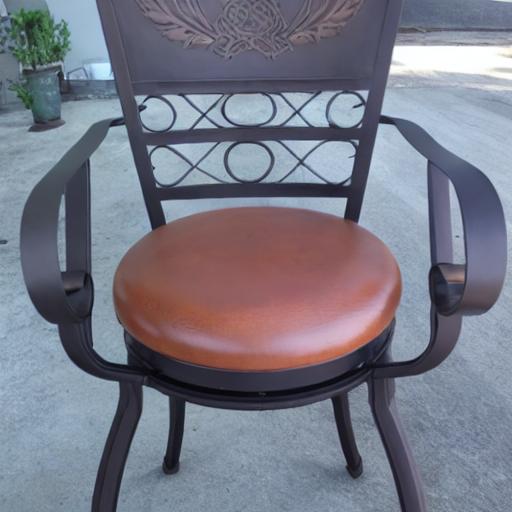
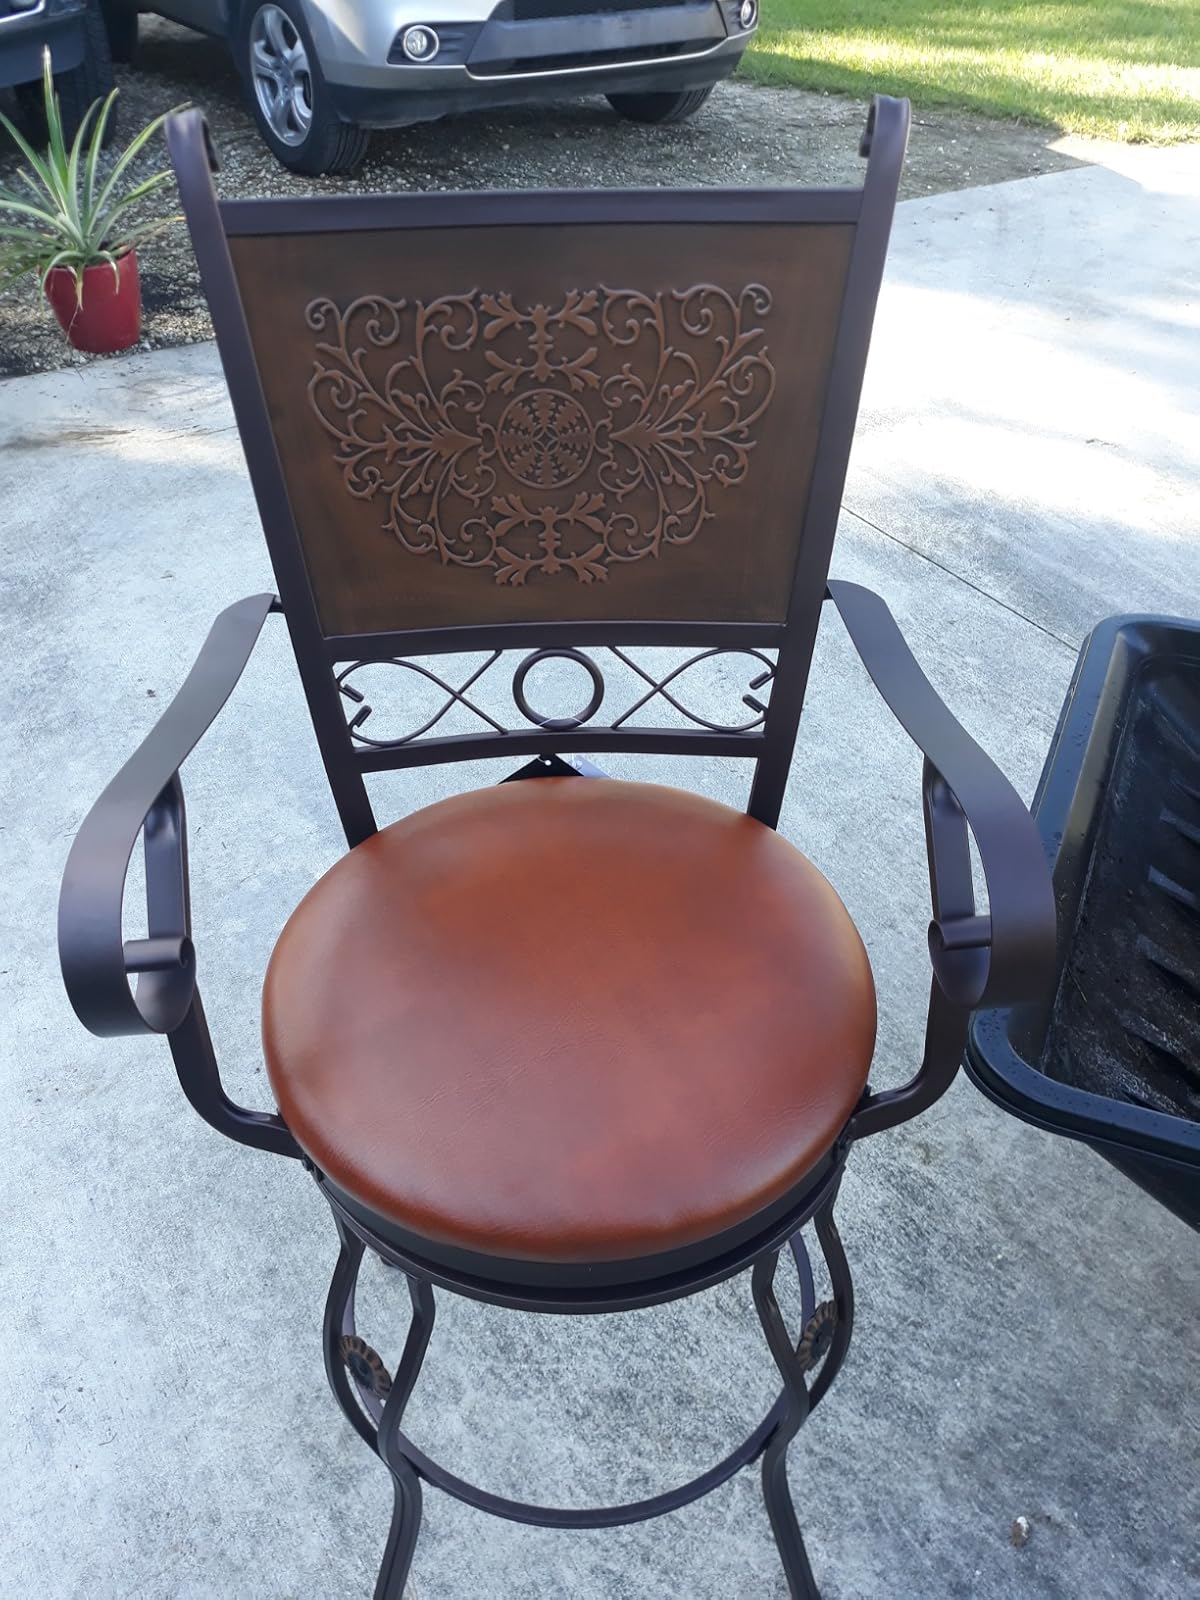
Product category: stool
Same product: no